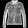
Label: Coat